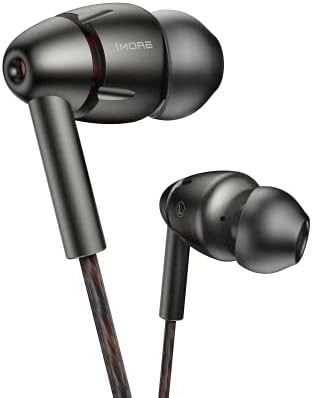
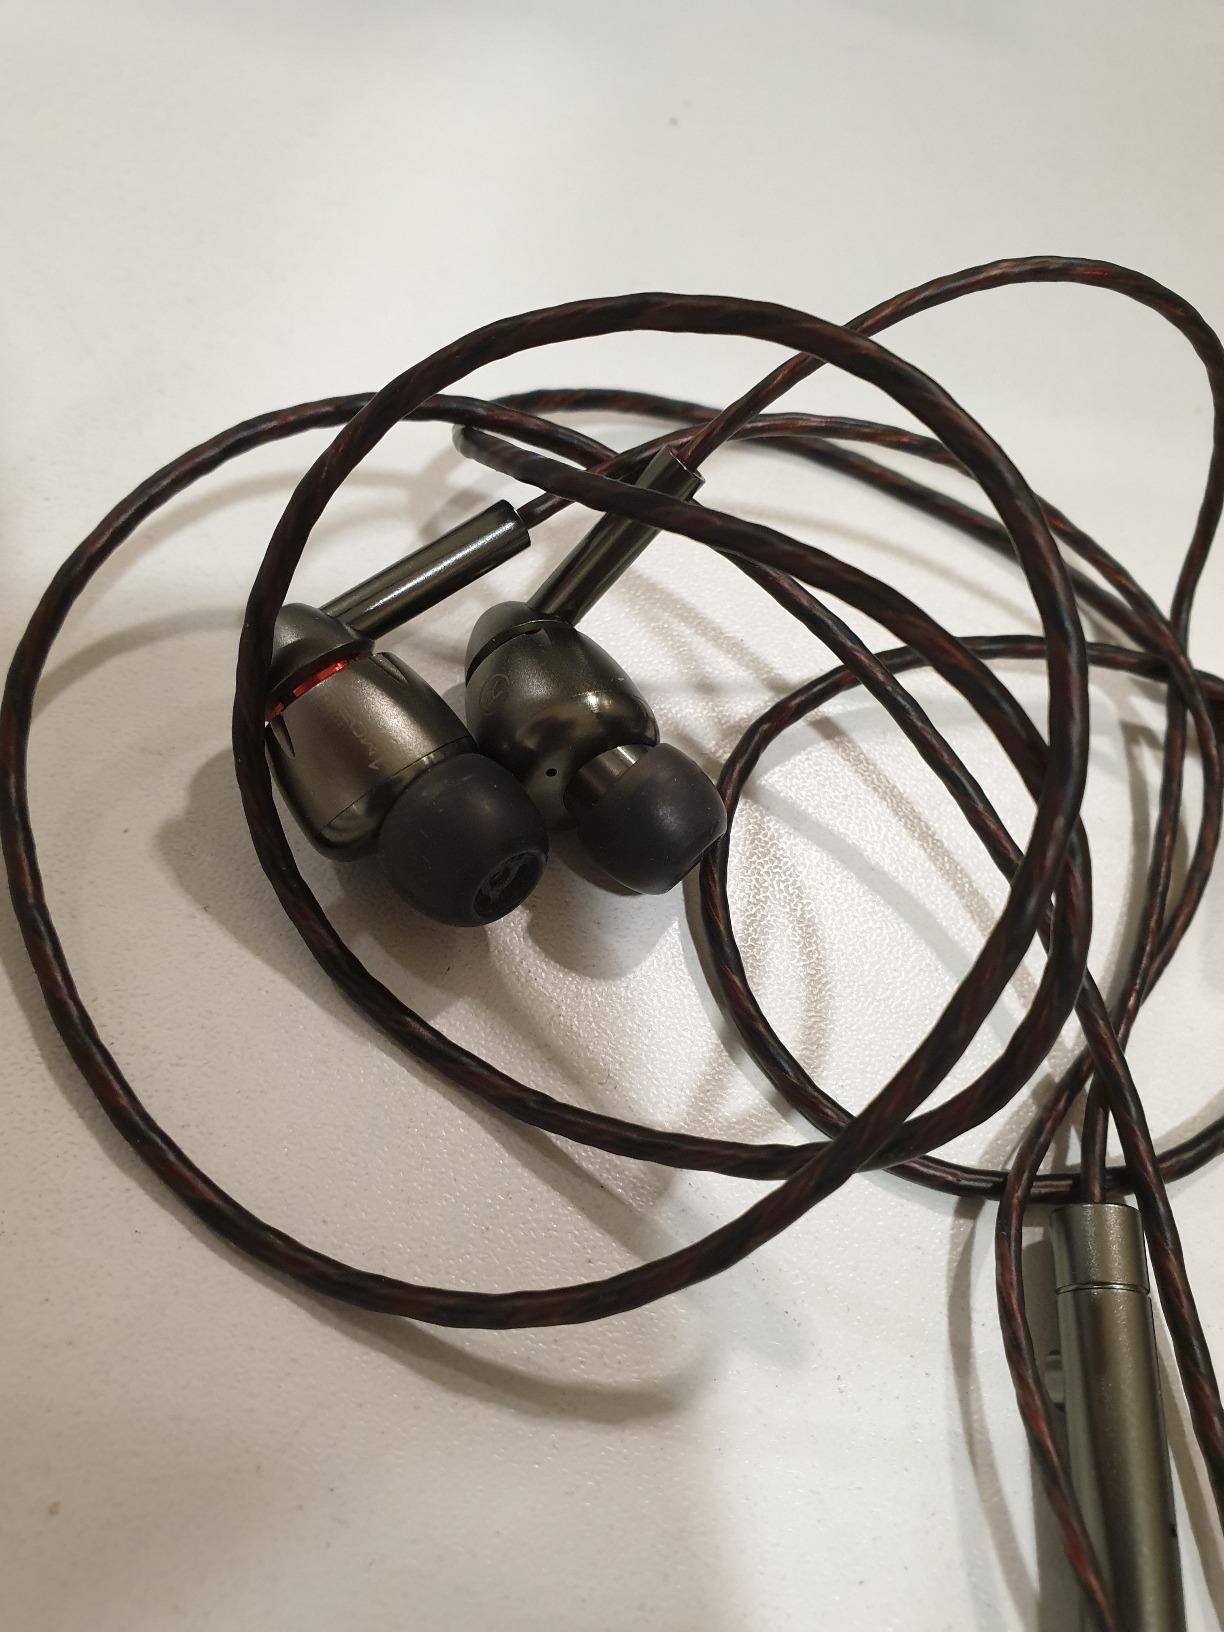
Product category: headphones
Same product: yes